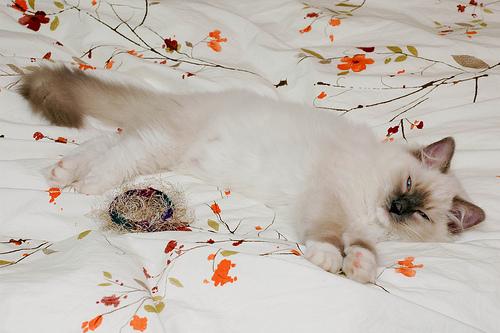
Breed: Ragdoll